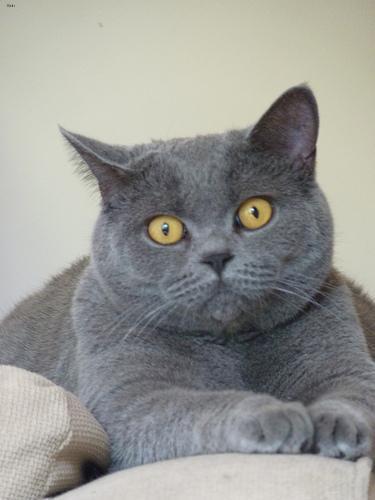
British Shorthair